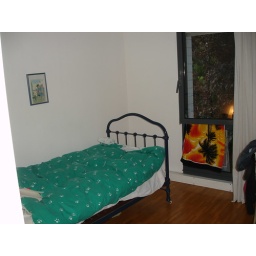
My bed in my bedroom